Answer in natural language. How many TennisRackets are visible in the scene? Choose between the following options: 1, 3, 4, 2 or 0
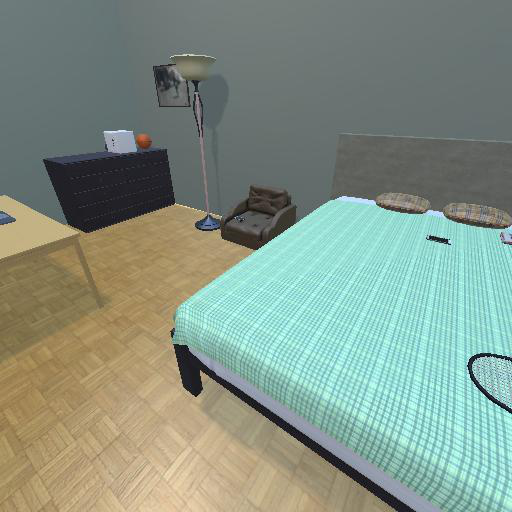
<answer>1</answer>